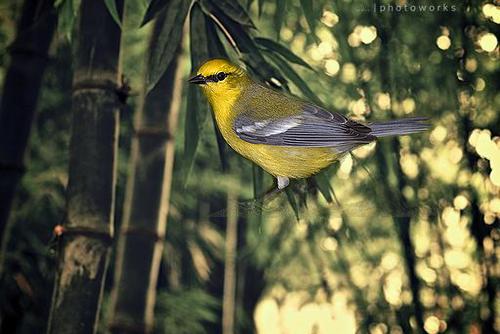
Bird species: Blue_winged_Warbler
Bird type: landbird
Background: land